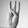
ASL letter: W